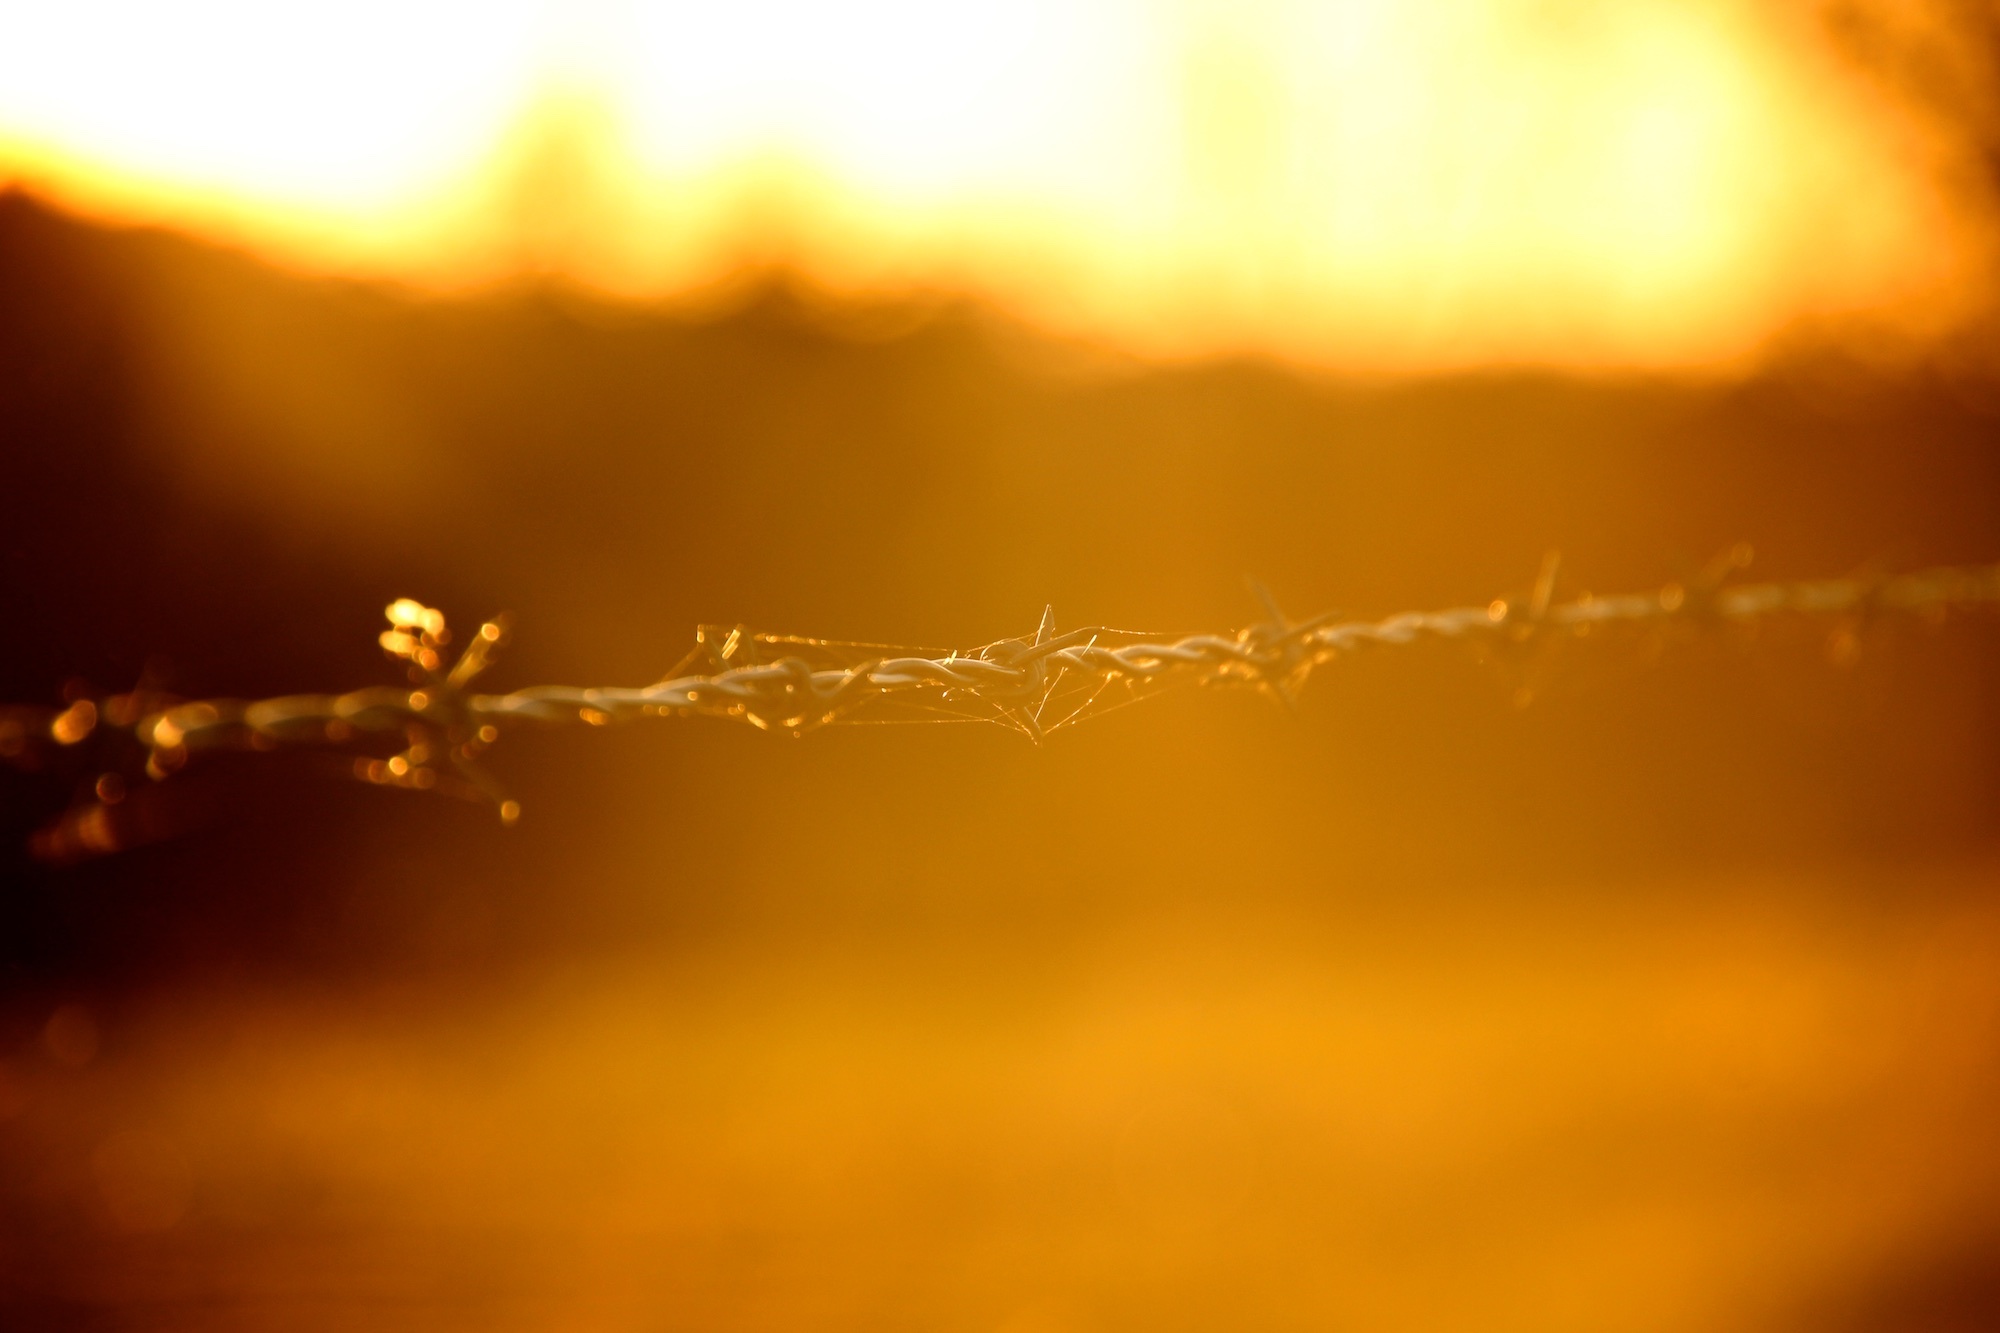
light, cloud, sky, sun, sunrise, sunset, sunlight, morning, dawn, atmosphere, dusk, evening, reflection, yellow, afterglow, macro photography, atmospheric phenomenon